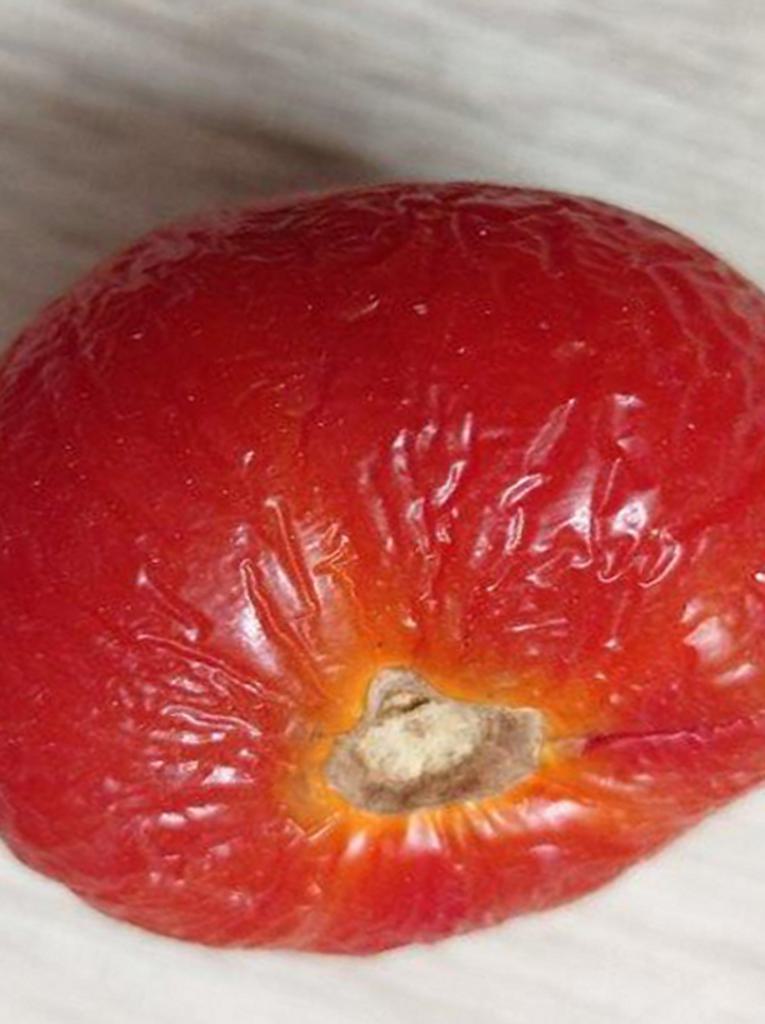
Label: Rotten